Albert VII, Archduke of Austria

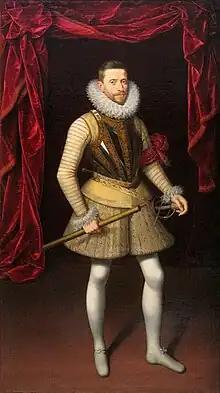
"Portrait of Albert VII" ("c." 1599–1600), by Frans Pourbus the Younger. Convent of Las Descalzas Reales collection in Madrid.

The first half of the reign of Albert and Isabella was dominated by war. After overtures to the United Provinces and to Queen Elizabeth I of England proved unsuccessful, the Habsburg policy in the Low Countries aimed at regaining the military initiative and isolating the Dutch Republic. The strategy was to force its opponents to the conference table and negotiate from a position of strength. Even if Madrid and Brussels tended to agree on these options, Albert took a far more flexible stance than his brother-in-law, King Philip III of Spain. Albert had first-hand knowledge of the devastation wrought by the Dutch Revolt, and he had come to the conclusion that it would be virtually impossible to reconquer the northern provinces. Quite logically, Philip III and his councillors felt more concern for Spain's reputation and for the impact that a compromise with the Dutch Republic might have on Habsburg positions as a whole. Spain provided the means to continue the war. Albert took the decisions on the ground and tended to ignore Madrid's instructions. Under the circumstances, the division of responsibilities repeatedly led to tensions.